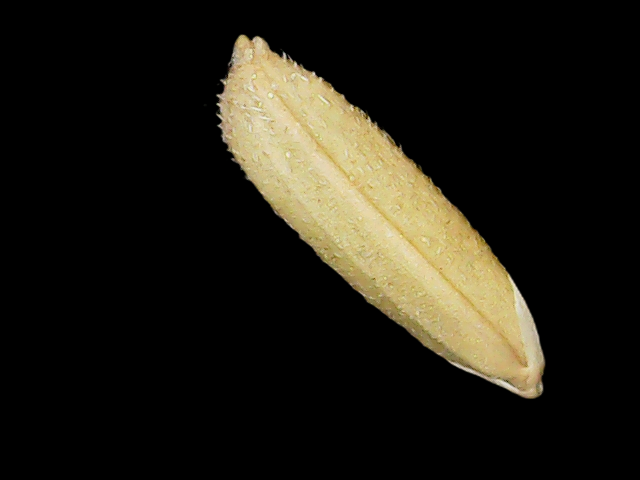
Rice variety: Binadhan16